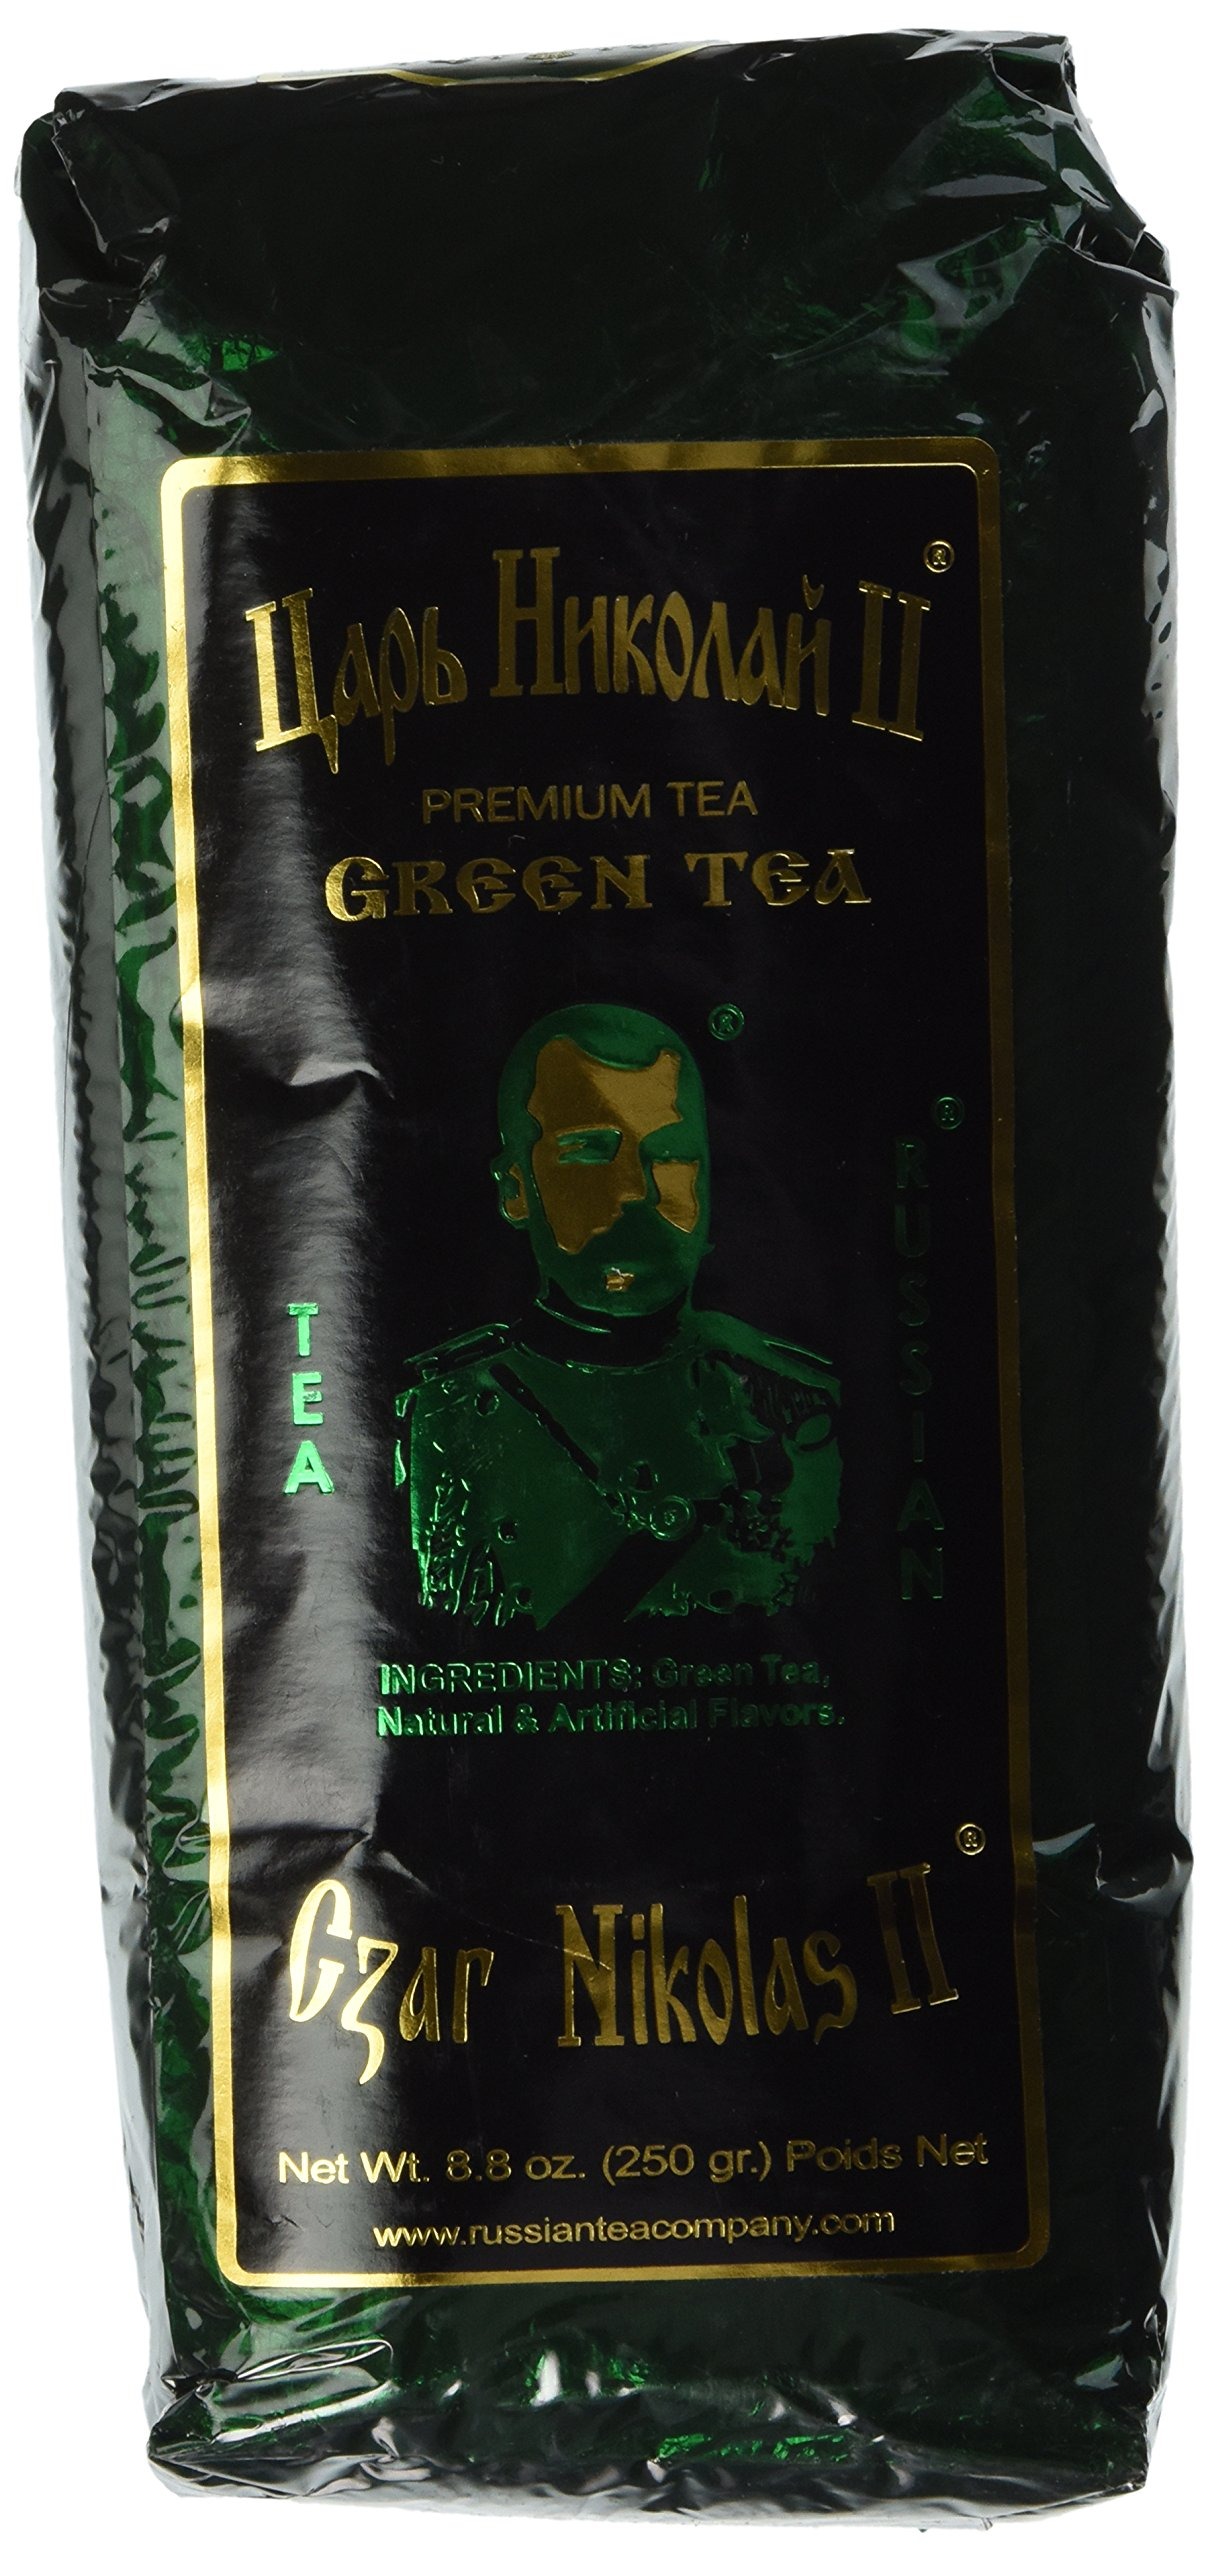
Item Name: Czar Nikolas II Premium Green Tea, 250g
Bullet Point 1: Green tea premium
Bullet Point 2: Packed in Sri Lanka
Bullet Point 3: Pure Ceylon tea
Value: 8.8185
Unit: Ounce

Price: 14.99